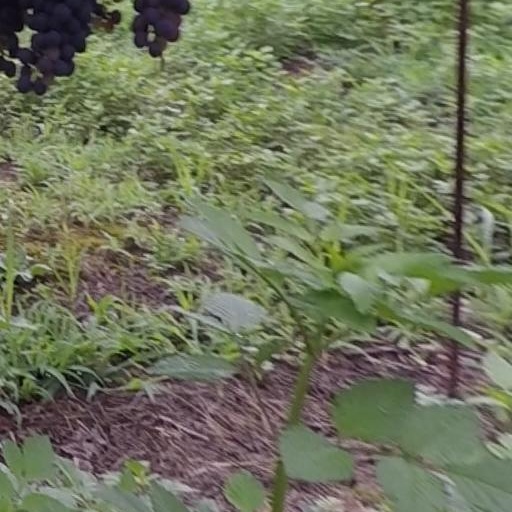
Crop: grape